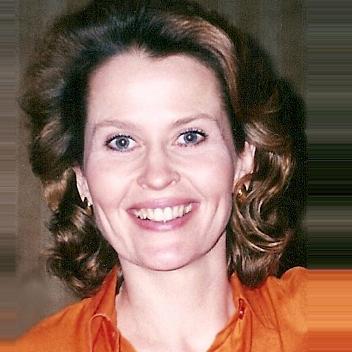
Age: 44